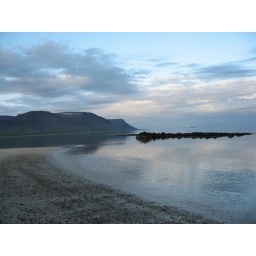
The sea is like a mirror for the mountain and the sky, and it's almost midnight in Iceland